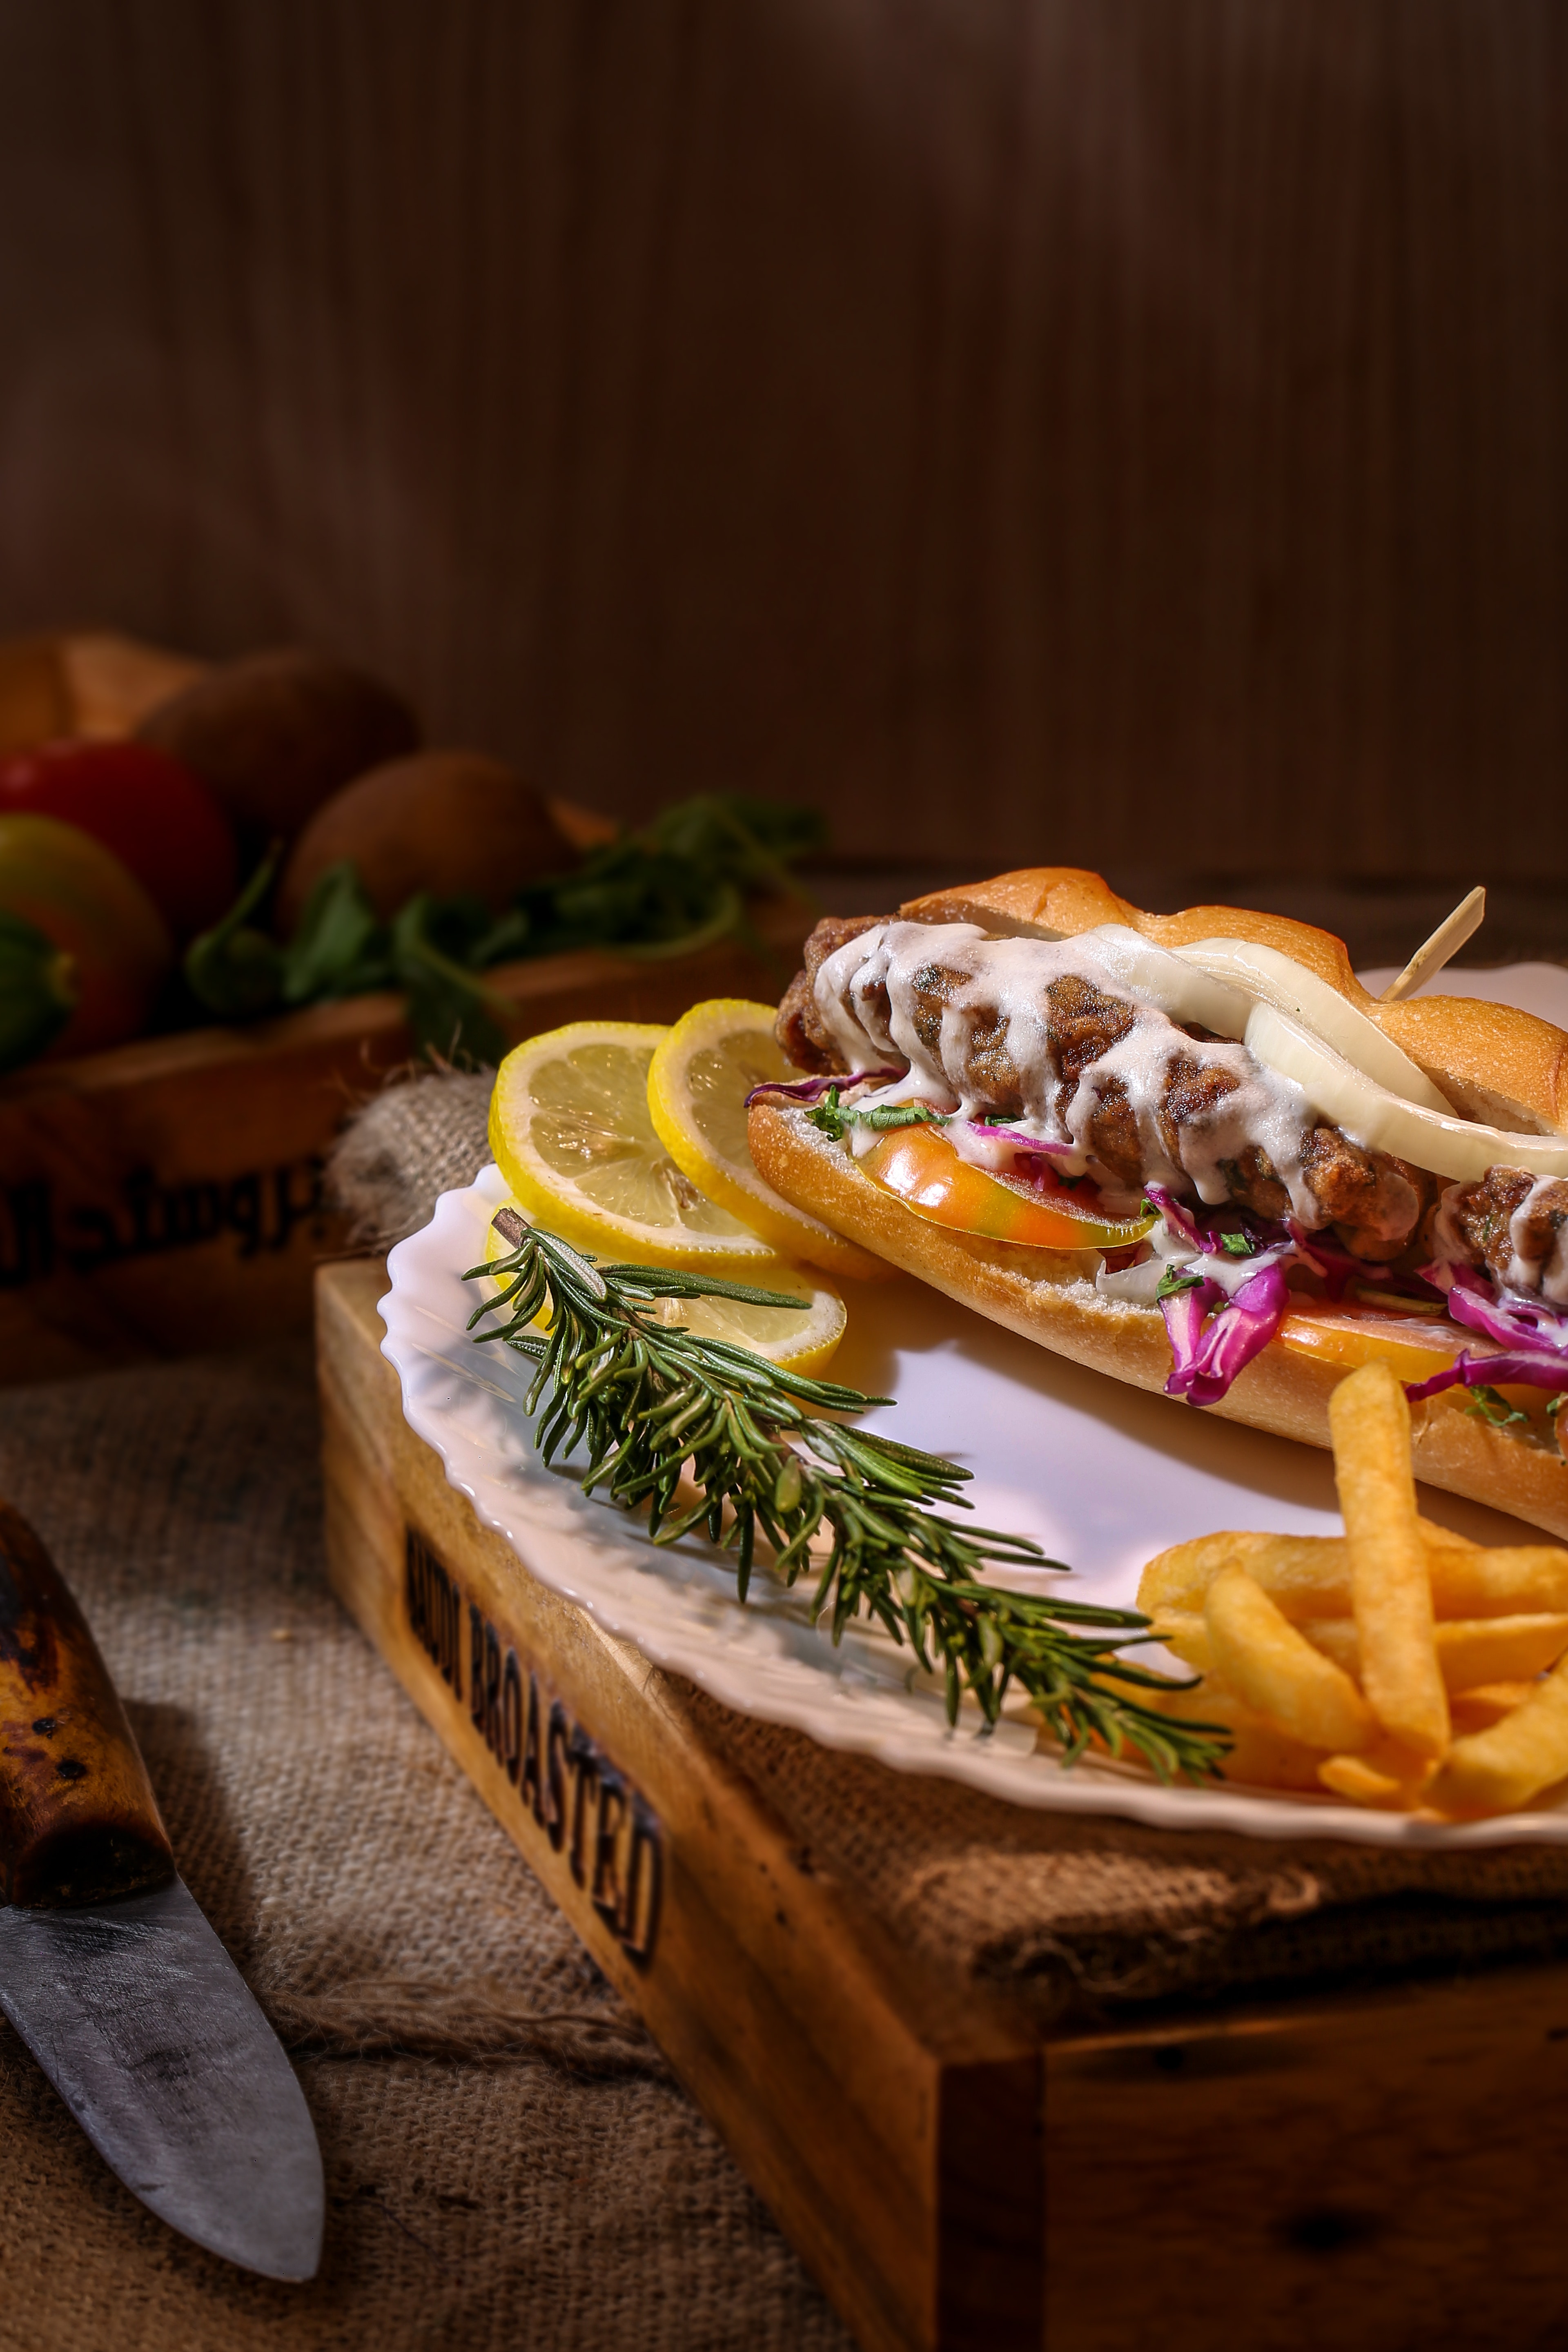
food, dish, cuisine, ingredient, fast food, side dish, produce, vegetarian food, recipe, table, finger food, vegetable, american food, fried food, mediterranean food